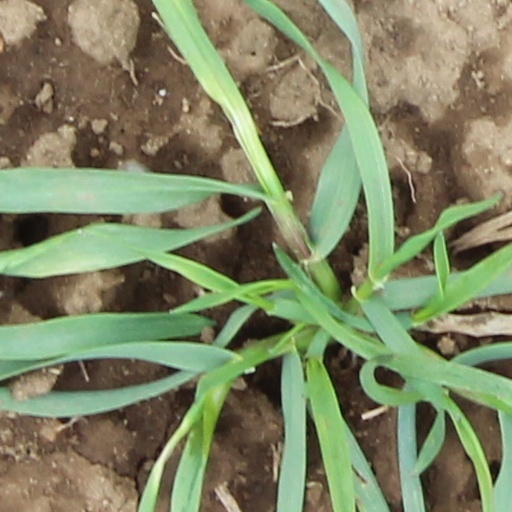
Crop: wheat